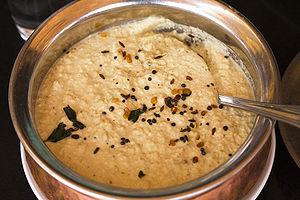
Le chutney — graphie anglaise — ou chatni est une sauce, souvent aigre-douce, servie en accompagnement de mets caractéristique de la cuisine indienne, de la cuisine pakistanaise et de la cuisine sud-africaine. Il peut également agrémenter des mets fins tels que le foie gras.